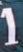
Number: 1